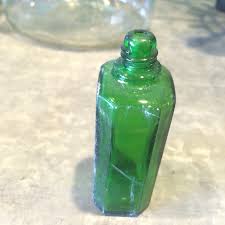
Waste category: glass